Gerardus Frederik Westerman

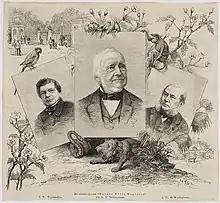
The founders of "Artis"

Gerardus Frederik Westerman (8 December 1807 – 9 May 1890) was a Dutch publisher, bird fancier, and philanthropist. He was one of the three founders of the Royal Zoological Society Natura Artis Magistra ("Artis") and became the first director of the Amsterdam zoo in 1879. He received an honorary doctorate for his work on birds and several species were named after him.